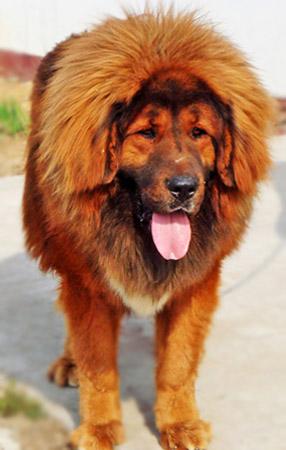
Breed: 205-n000030-Tibetan_mastiff